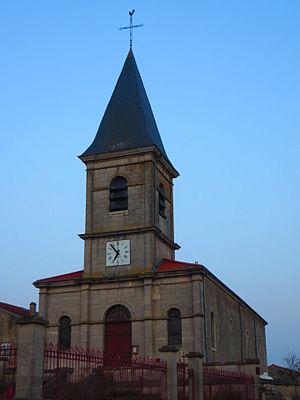
Nonsard-Lamarche Église Saint-Evre de Nonsard
Nonsard-Lamarche est une commune française située dans le département de la Meuse en région Grand Est, tout près du lac de Madine.